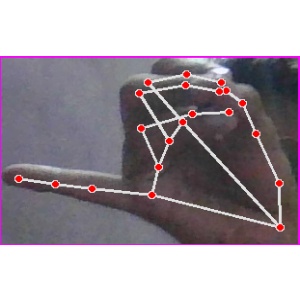
अक्षर: च